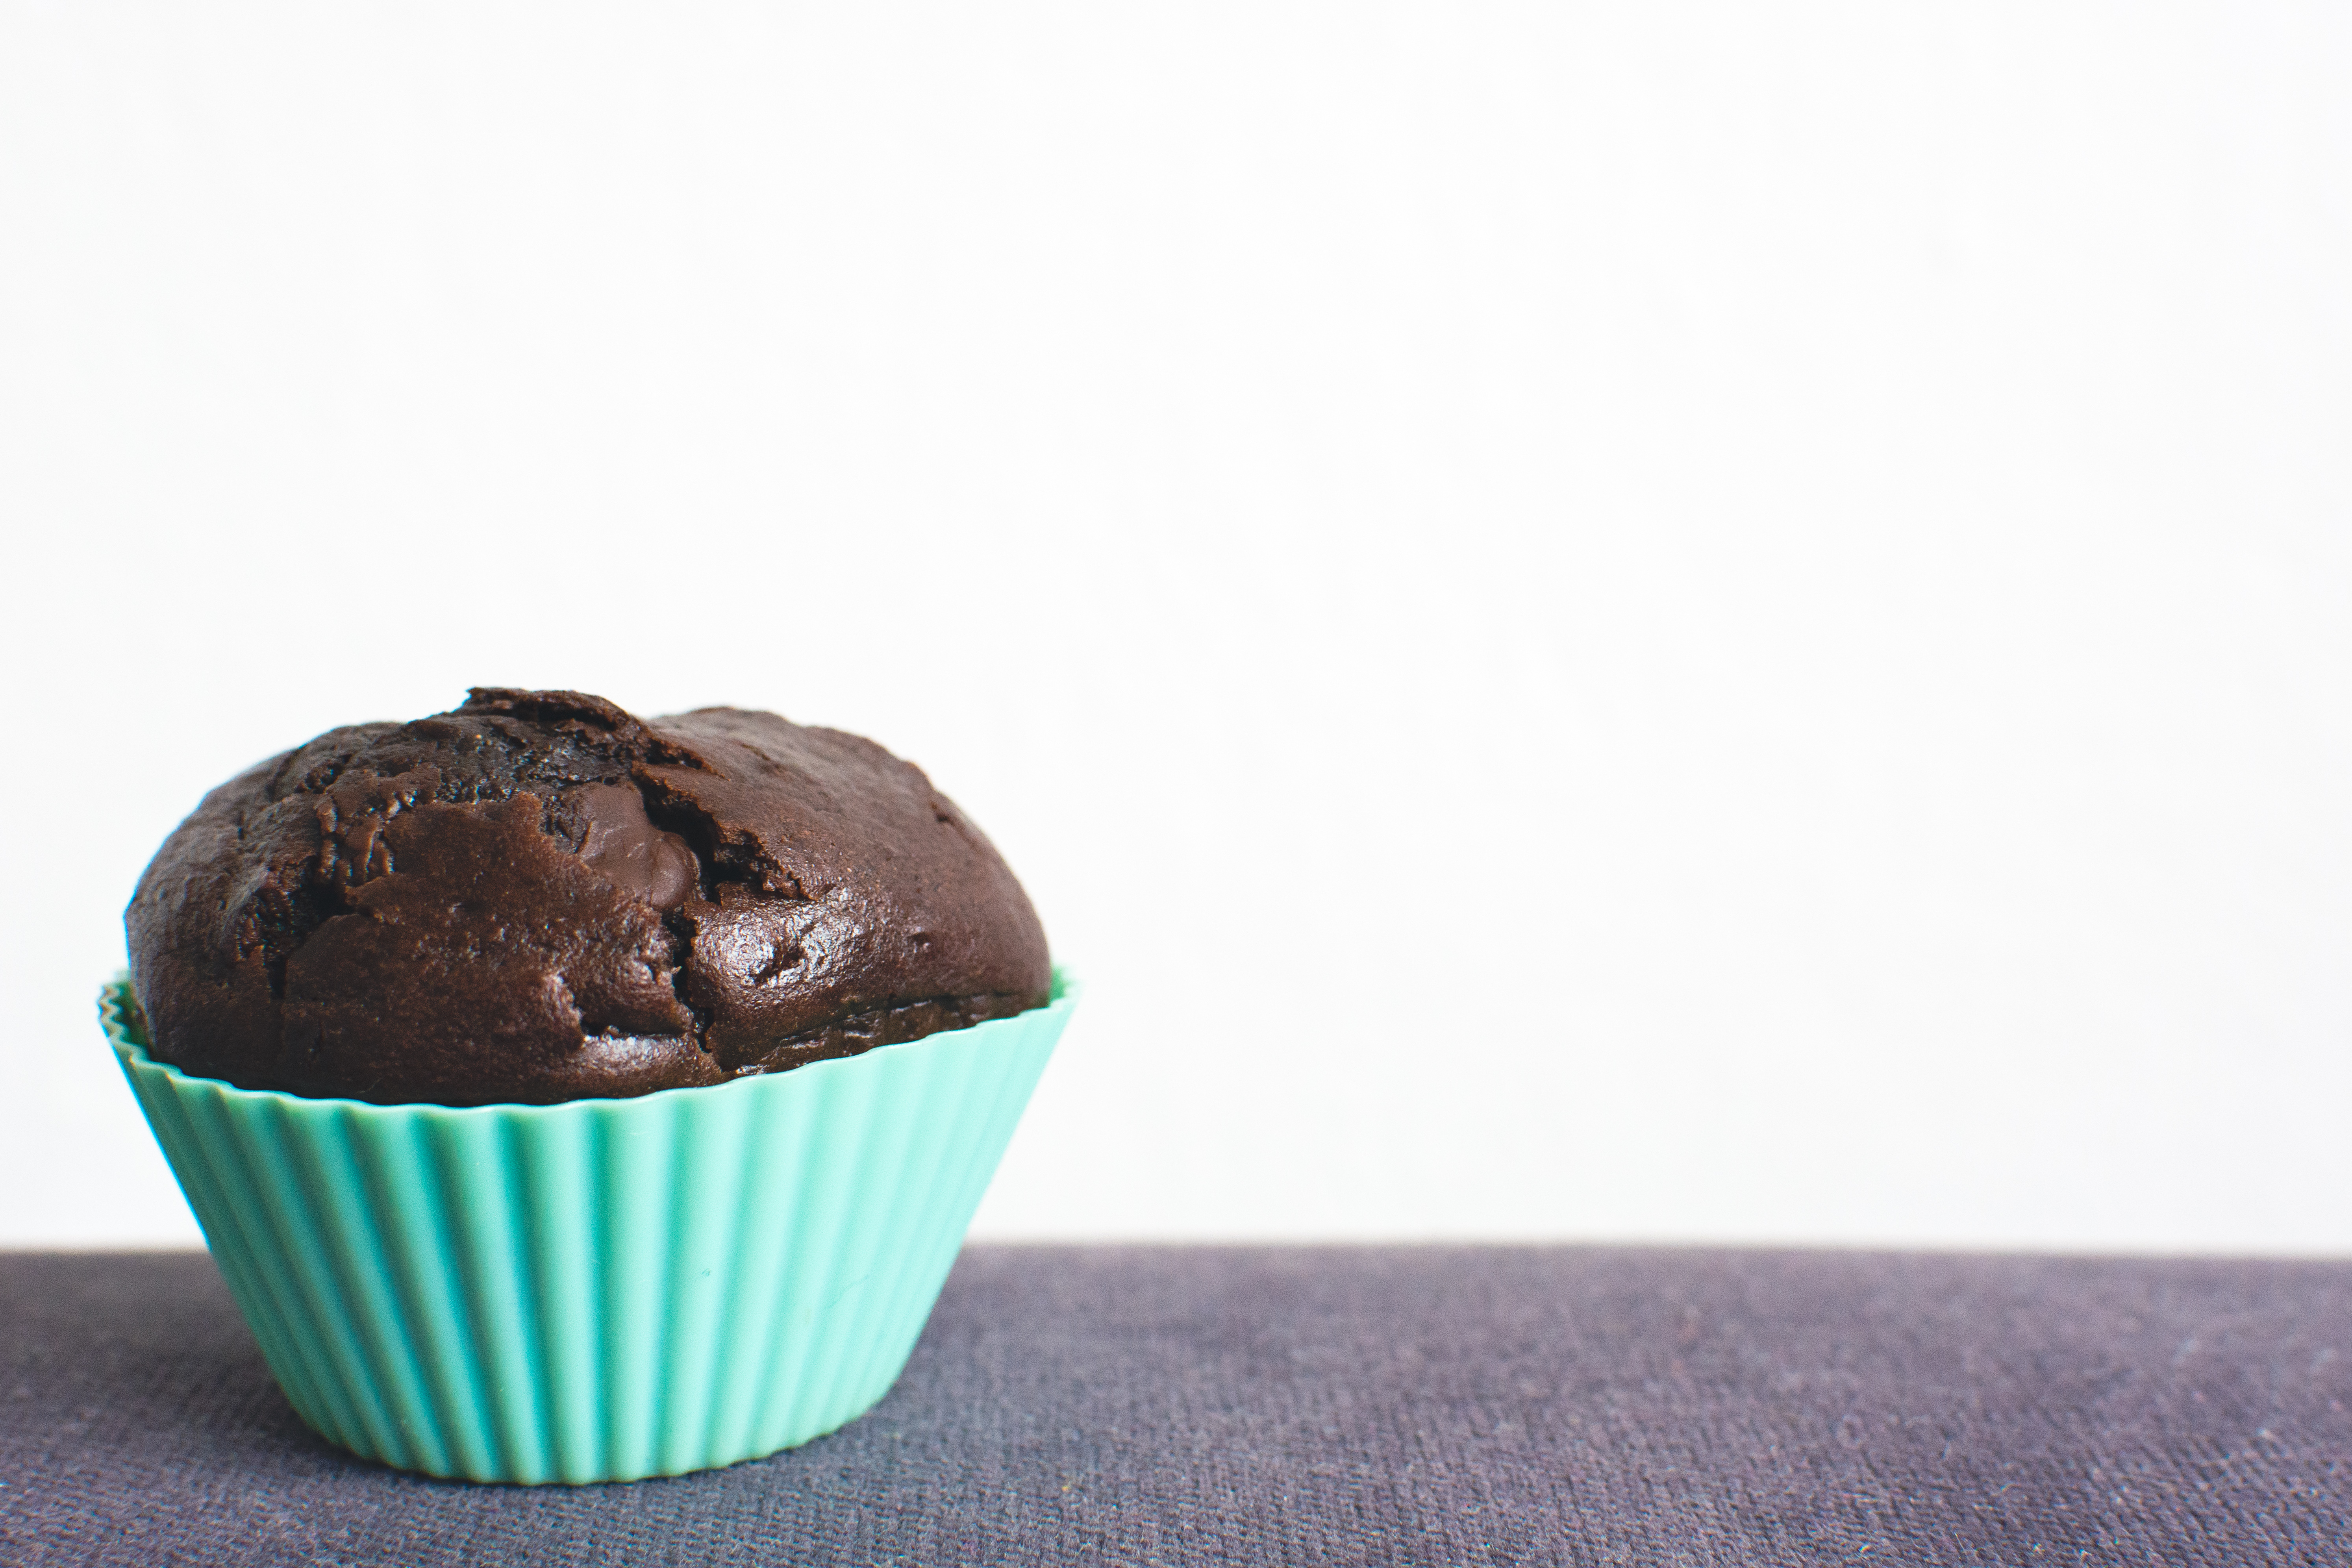
food, muffin, chocolate, dessert, cupcake, cuisine, dish, baked goods, frozen dessert, chocolate truffle, Baking cup, ingredient, baking, chocolate brownie, fudge, buttercream, recipe, cream